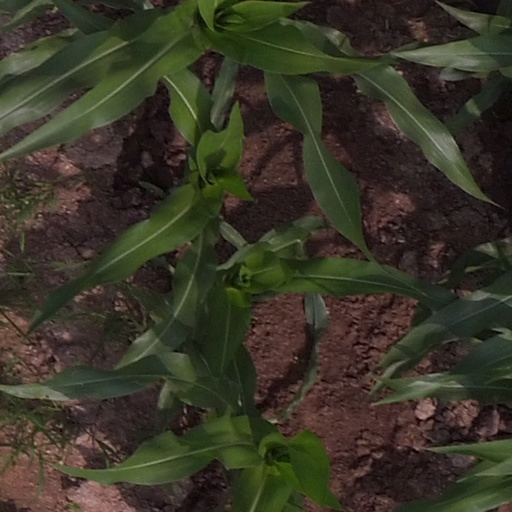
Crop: maize; corn